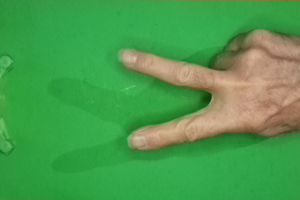
Label: scissors